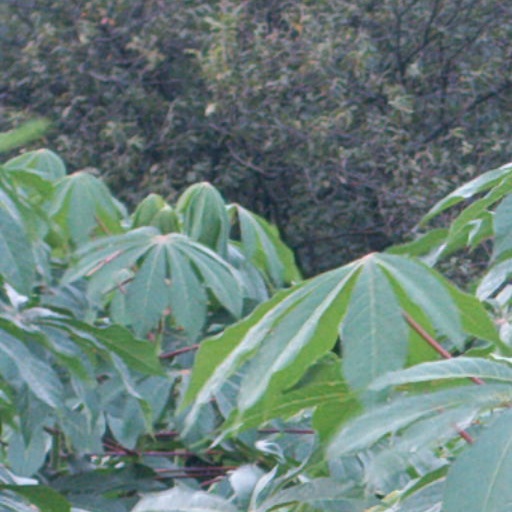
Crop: cassava